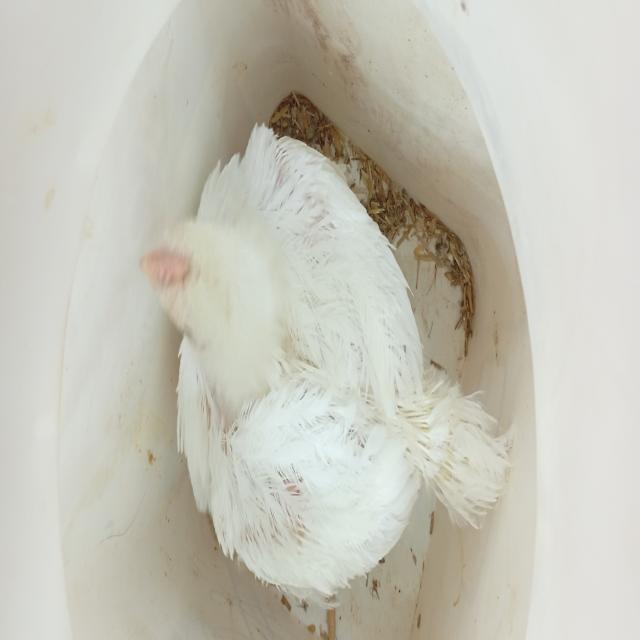
Weight: 1484 g